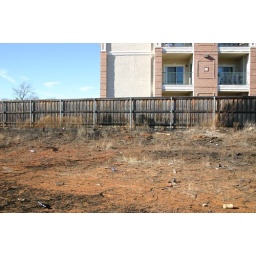
Back of fence by building 11